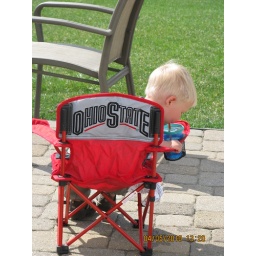
Having some water in my new OSU chair on the patio